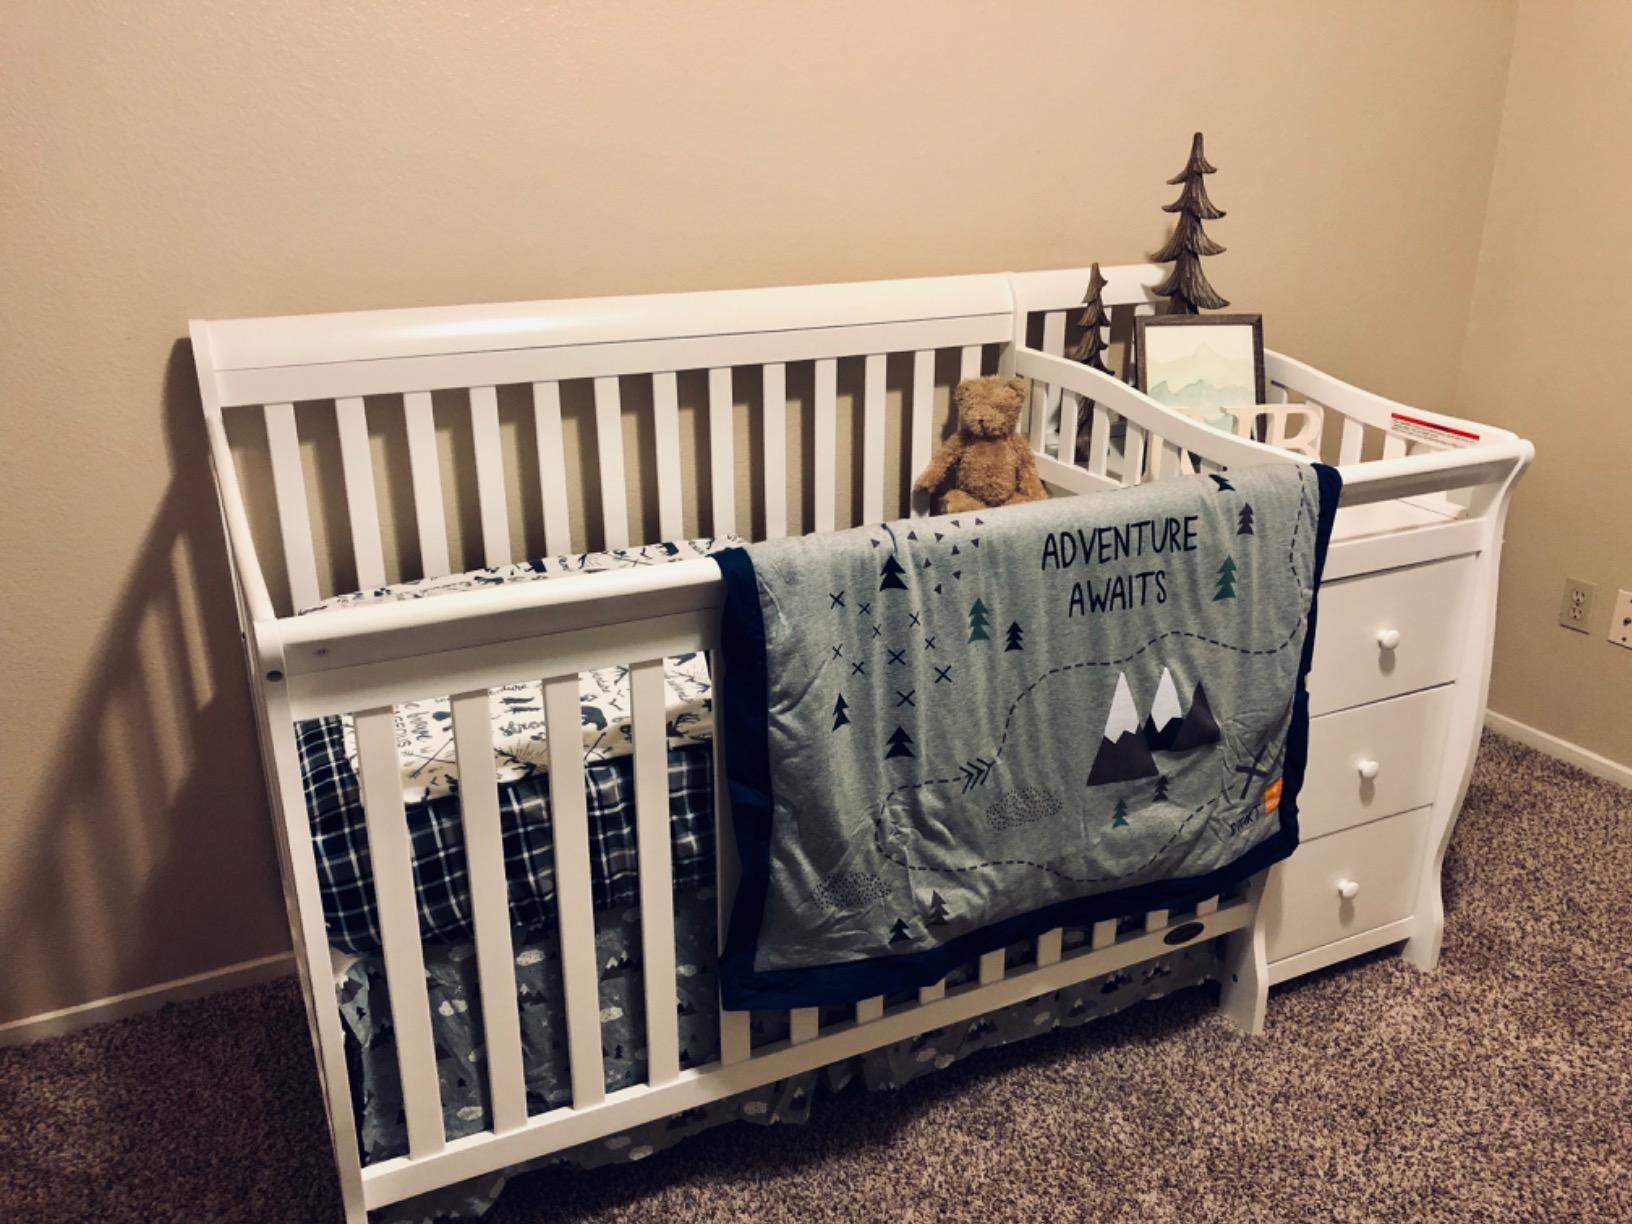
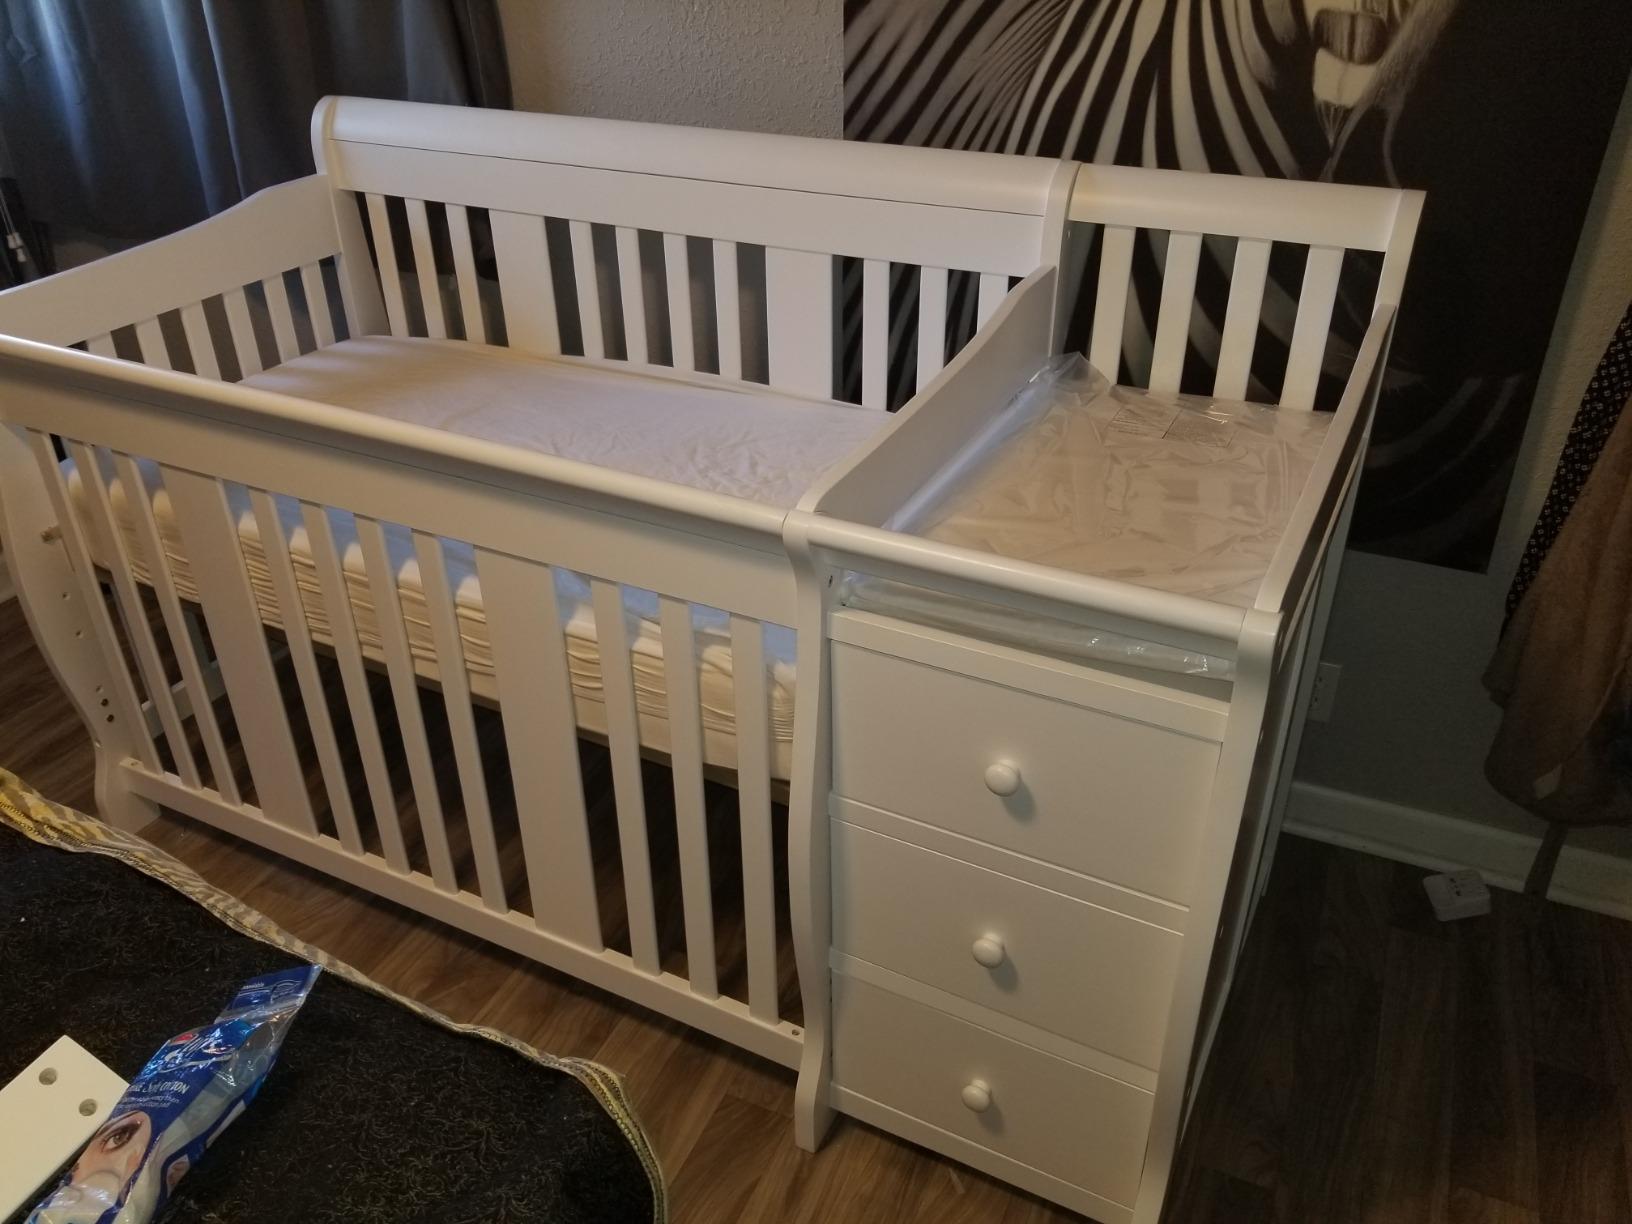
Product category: products_crib
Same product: yes